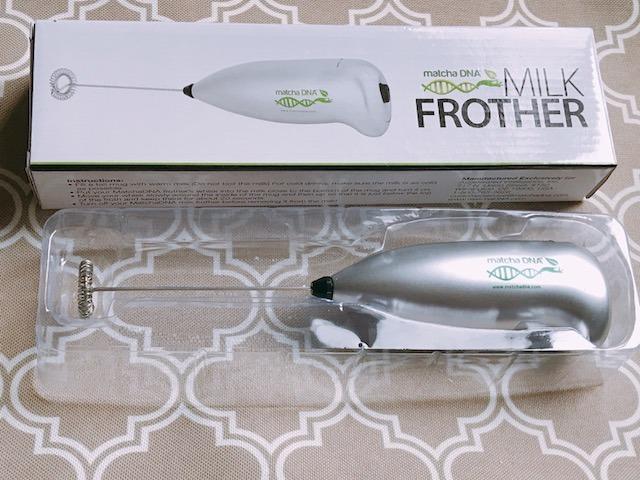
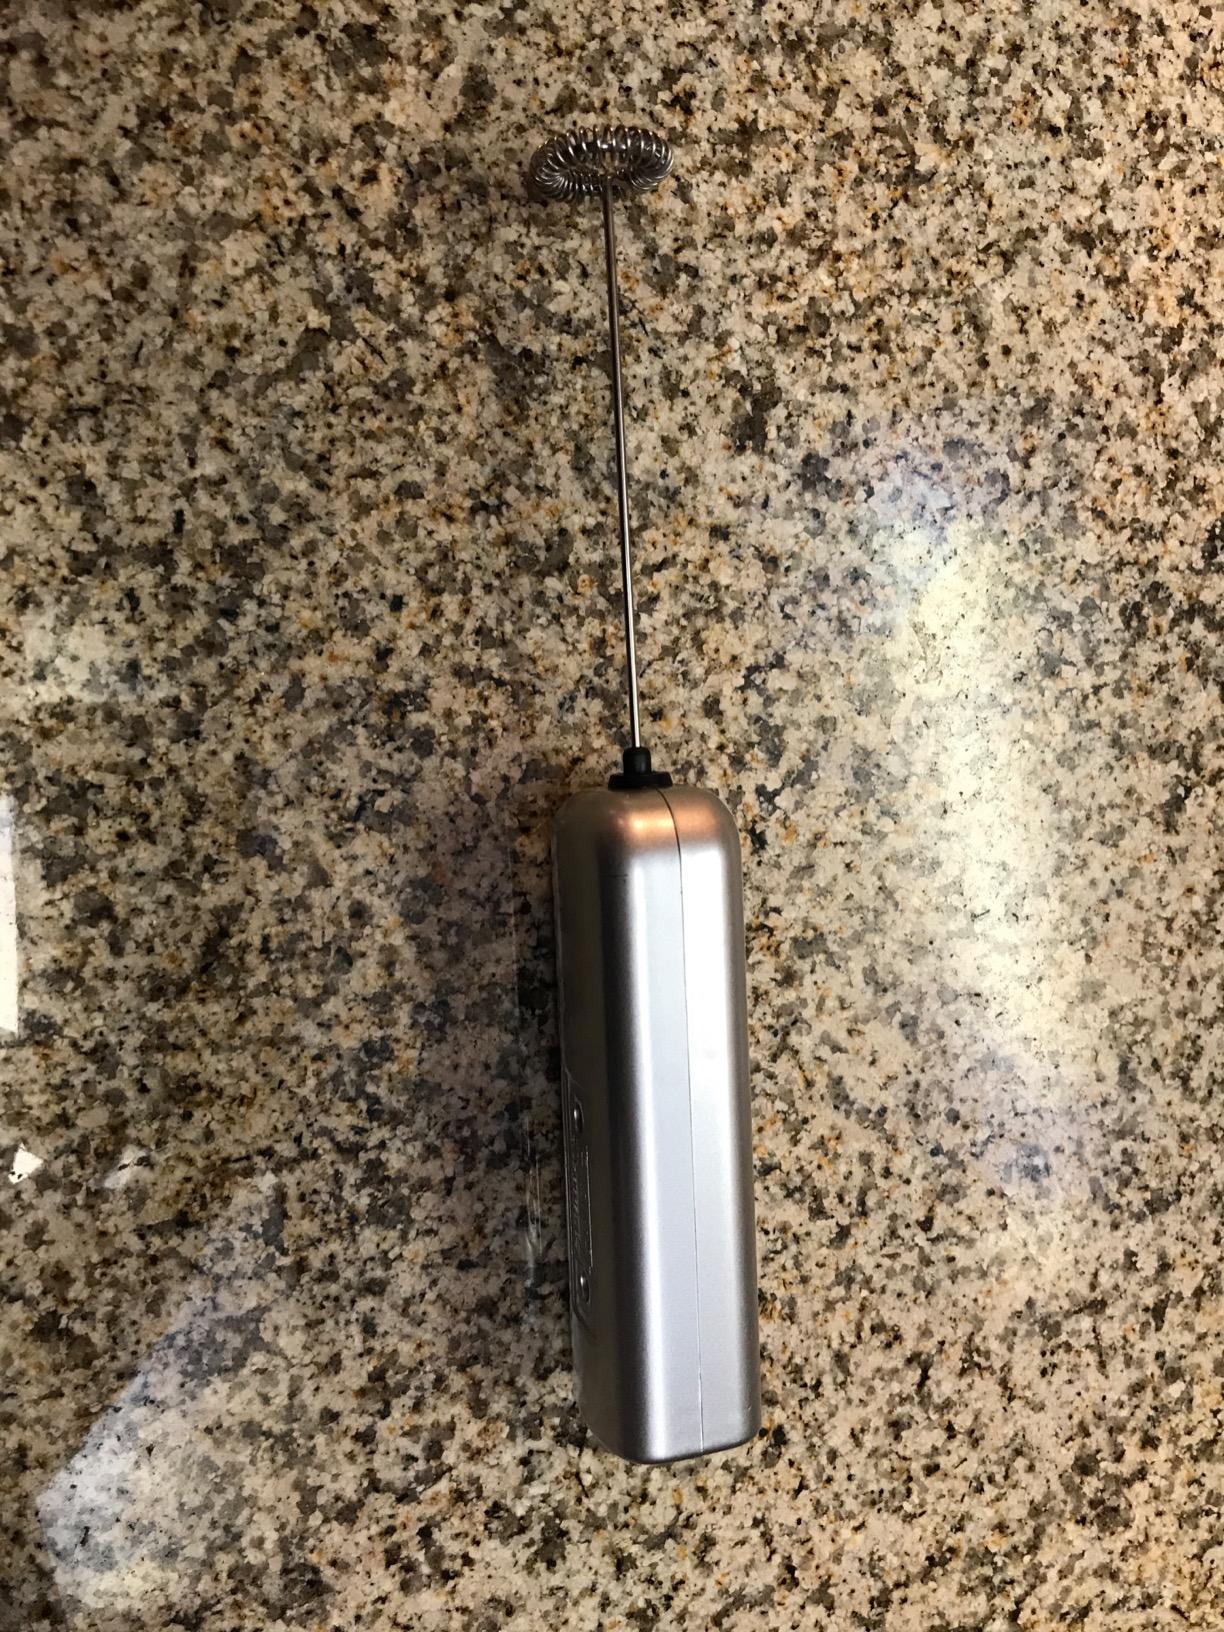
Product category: items_mixer
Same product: no